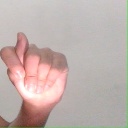
अक्षर: ट